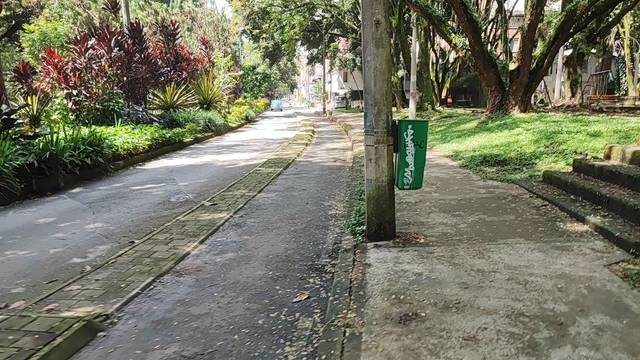
Region: Colombia
Coordinates: 6.238, -75.595